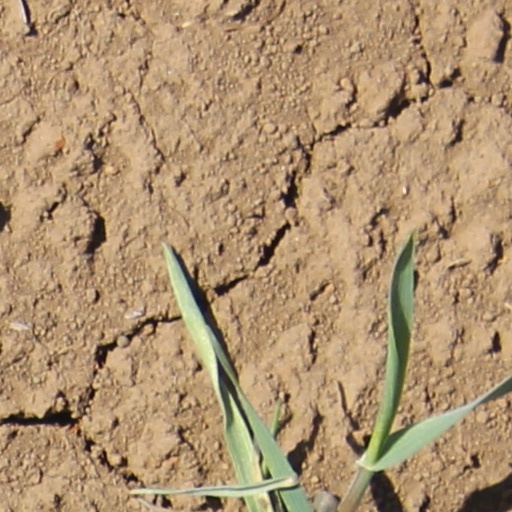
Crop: wheat